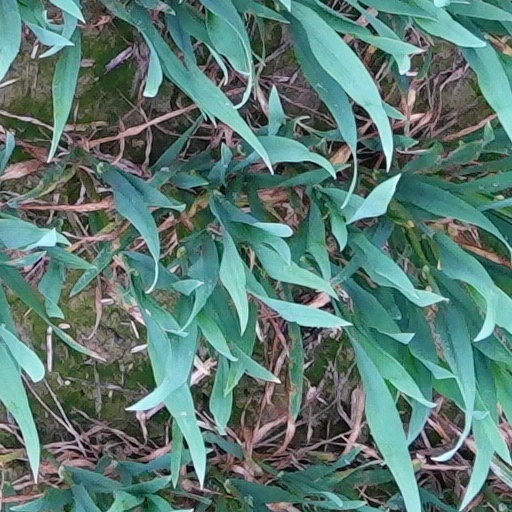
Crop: wheat